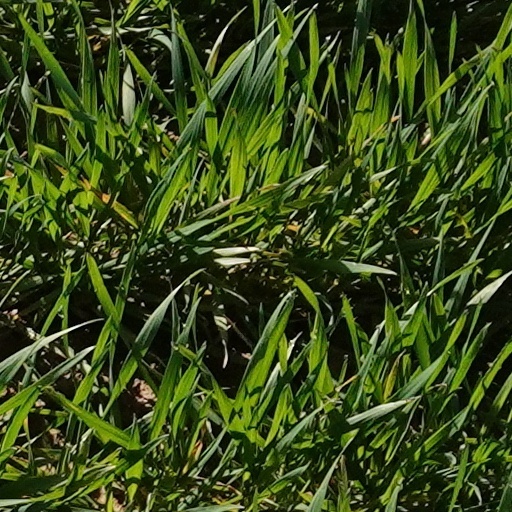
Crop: wheat